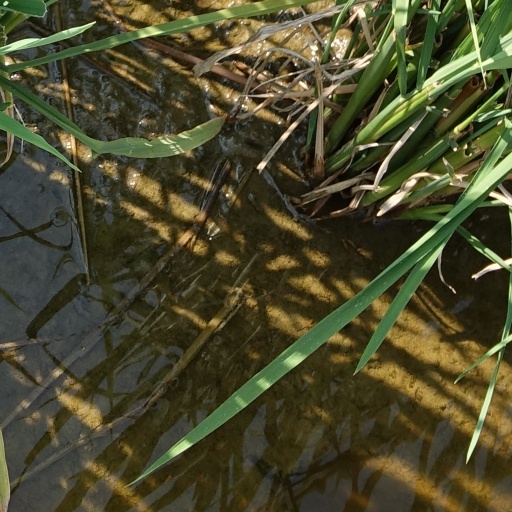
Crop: rice